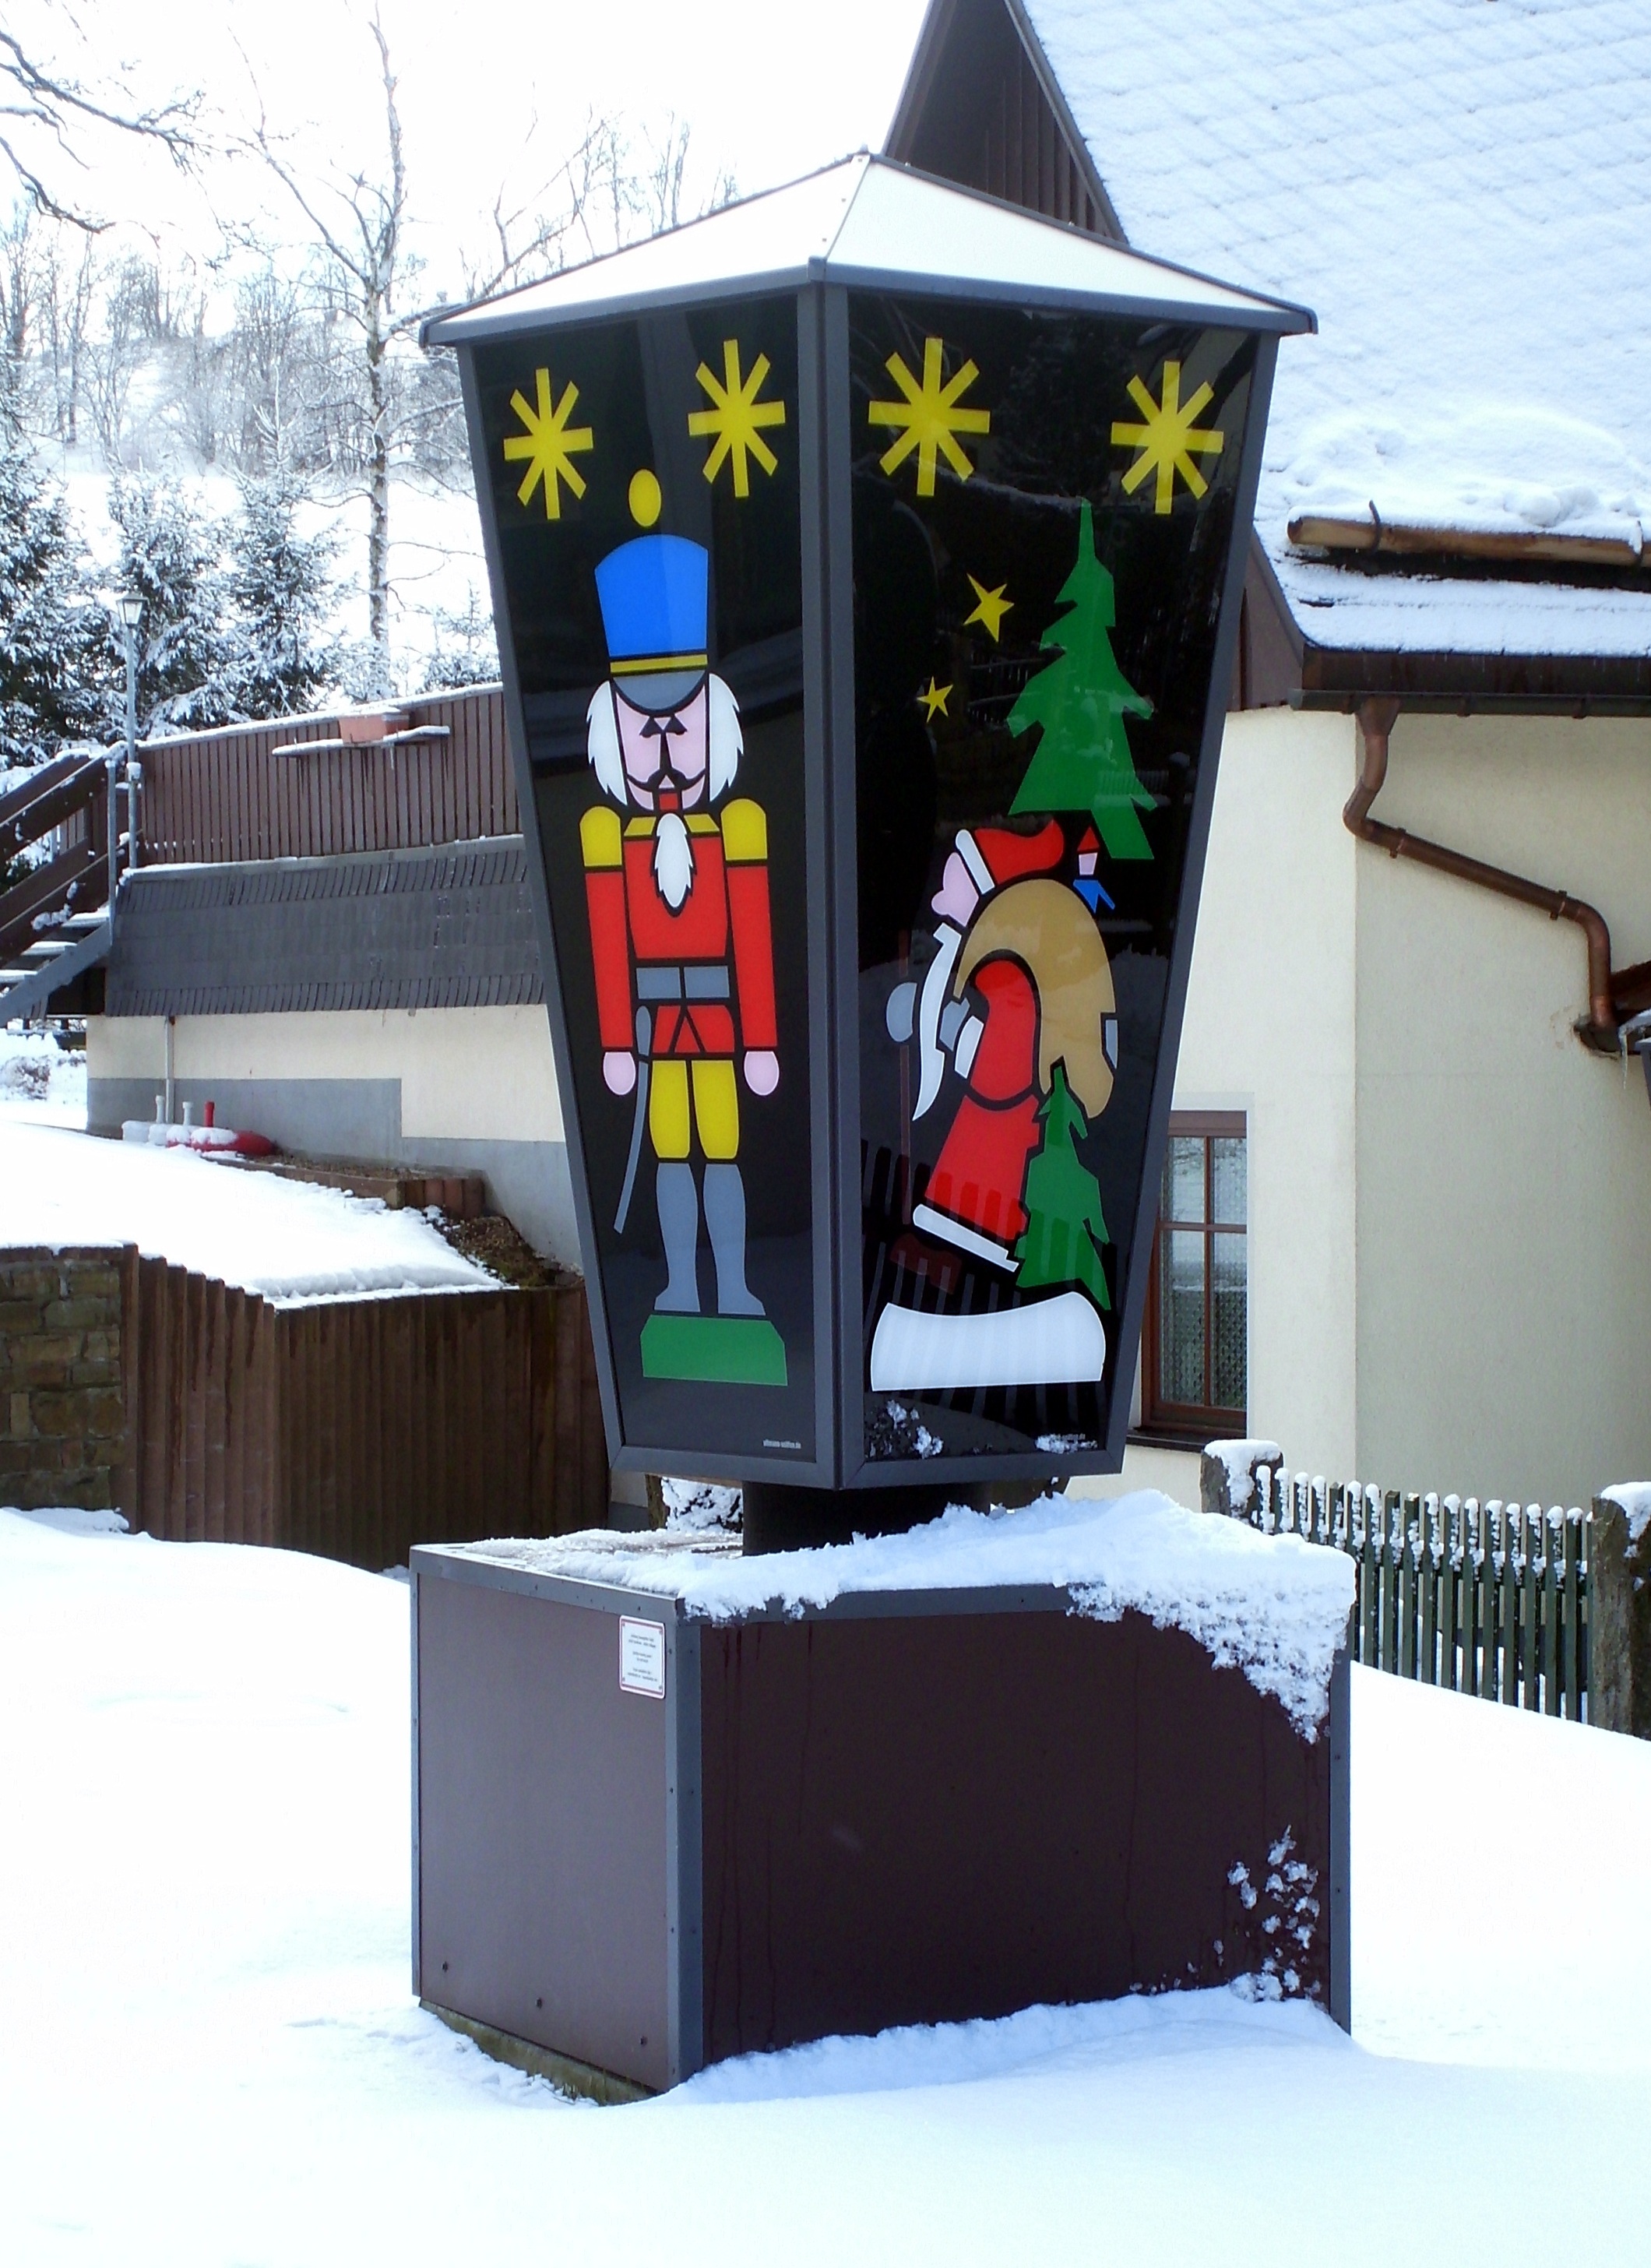
winter, decoration, lantern, lamp, lighting, snowfall, advent, christmas time, art, kiosk, tradition, santa claus, in the free, ore mountains, seiffen, outdoor structure